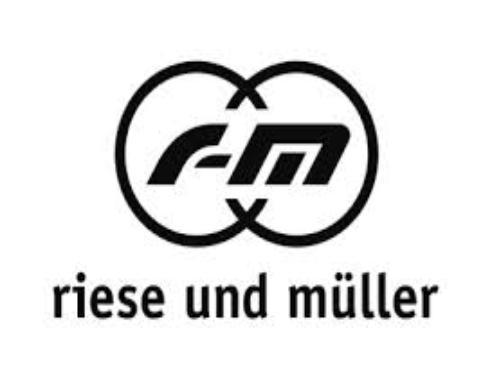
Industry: Transportation